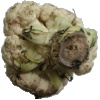
Label: Cauliflower 1